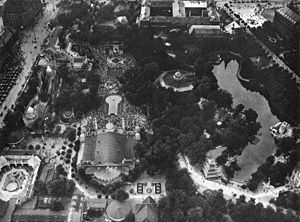
Tivoli / Galleri
Københavns Tivoli er en forlystelsespark beliggende i centrum af København tæt ved Hovedbanegården og Strøget. Parken er verdens næstældste af sin slags; kun Dyrehavsbakken er ældre.